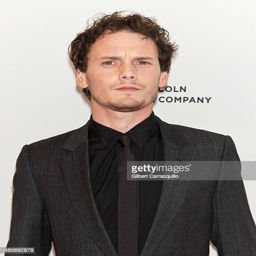
actor attends premiere during festival